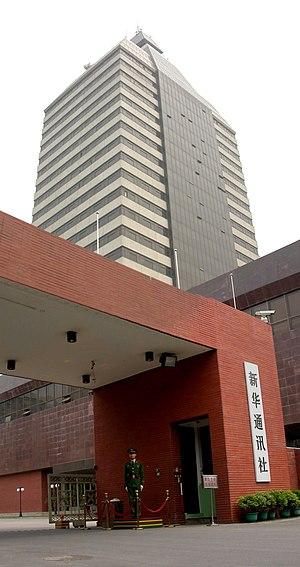
Xinhua est la plus grande et la plus ancienne des deux agences de presse nationales chinoises.